Tamara Tselikovska

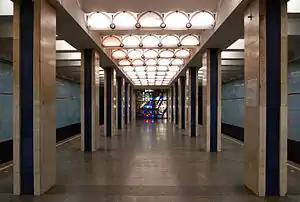
Poshtova Ploscha Metro Station

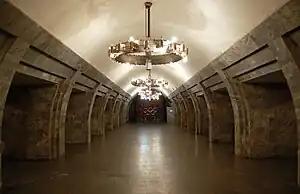
Olympiyska metro station

The author of architectural projects of stations of the Kyiv metro (as a part of the author's collectives).